Constitutional coup

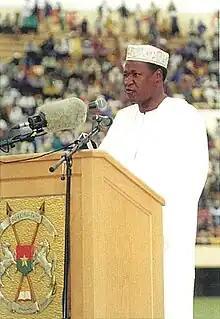
Blaise Compaoré in public

In Africa, constitutional coups typically entail the expansion of executive power through the extension or elimination of constitutional term limits. Another common strategy is for an incumbent to invalidate the candidacy of their opponent, making themselves the de facto winner. As many as 30 African heads of state have attempted to extend their mandates through constitutional changes since the early 1990s, when many African countries began democratizing.